Four Weddings (Australian TV series)

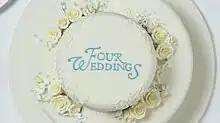
"Four Weddings" opening title card

Four Weddings is an Australian programme, based on the UK version of the same name. The series is narrated by Fifi Box and produced by Granada Media Australia for the Seven Network.